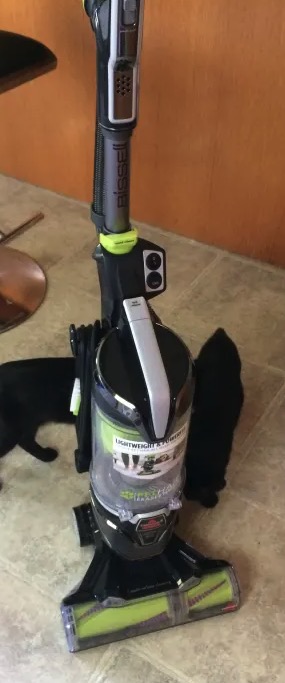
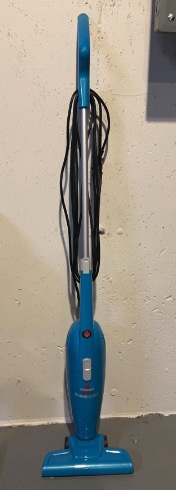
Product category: items_vacuum
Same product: no